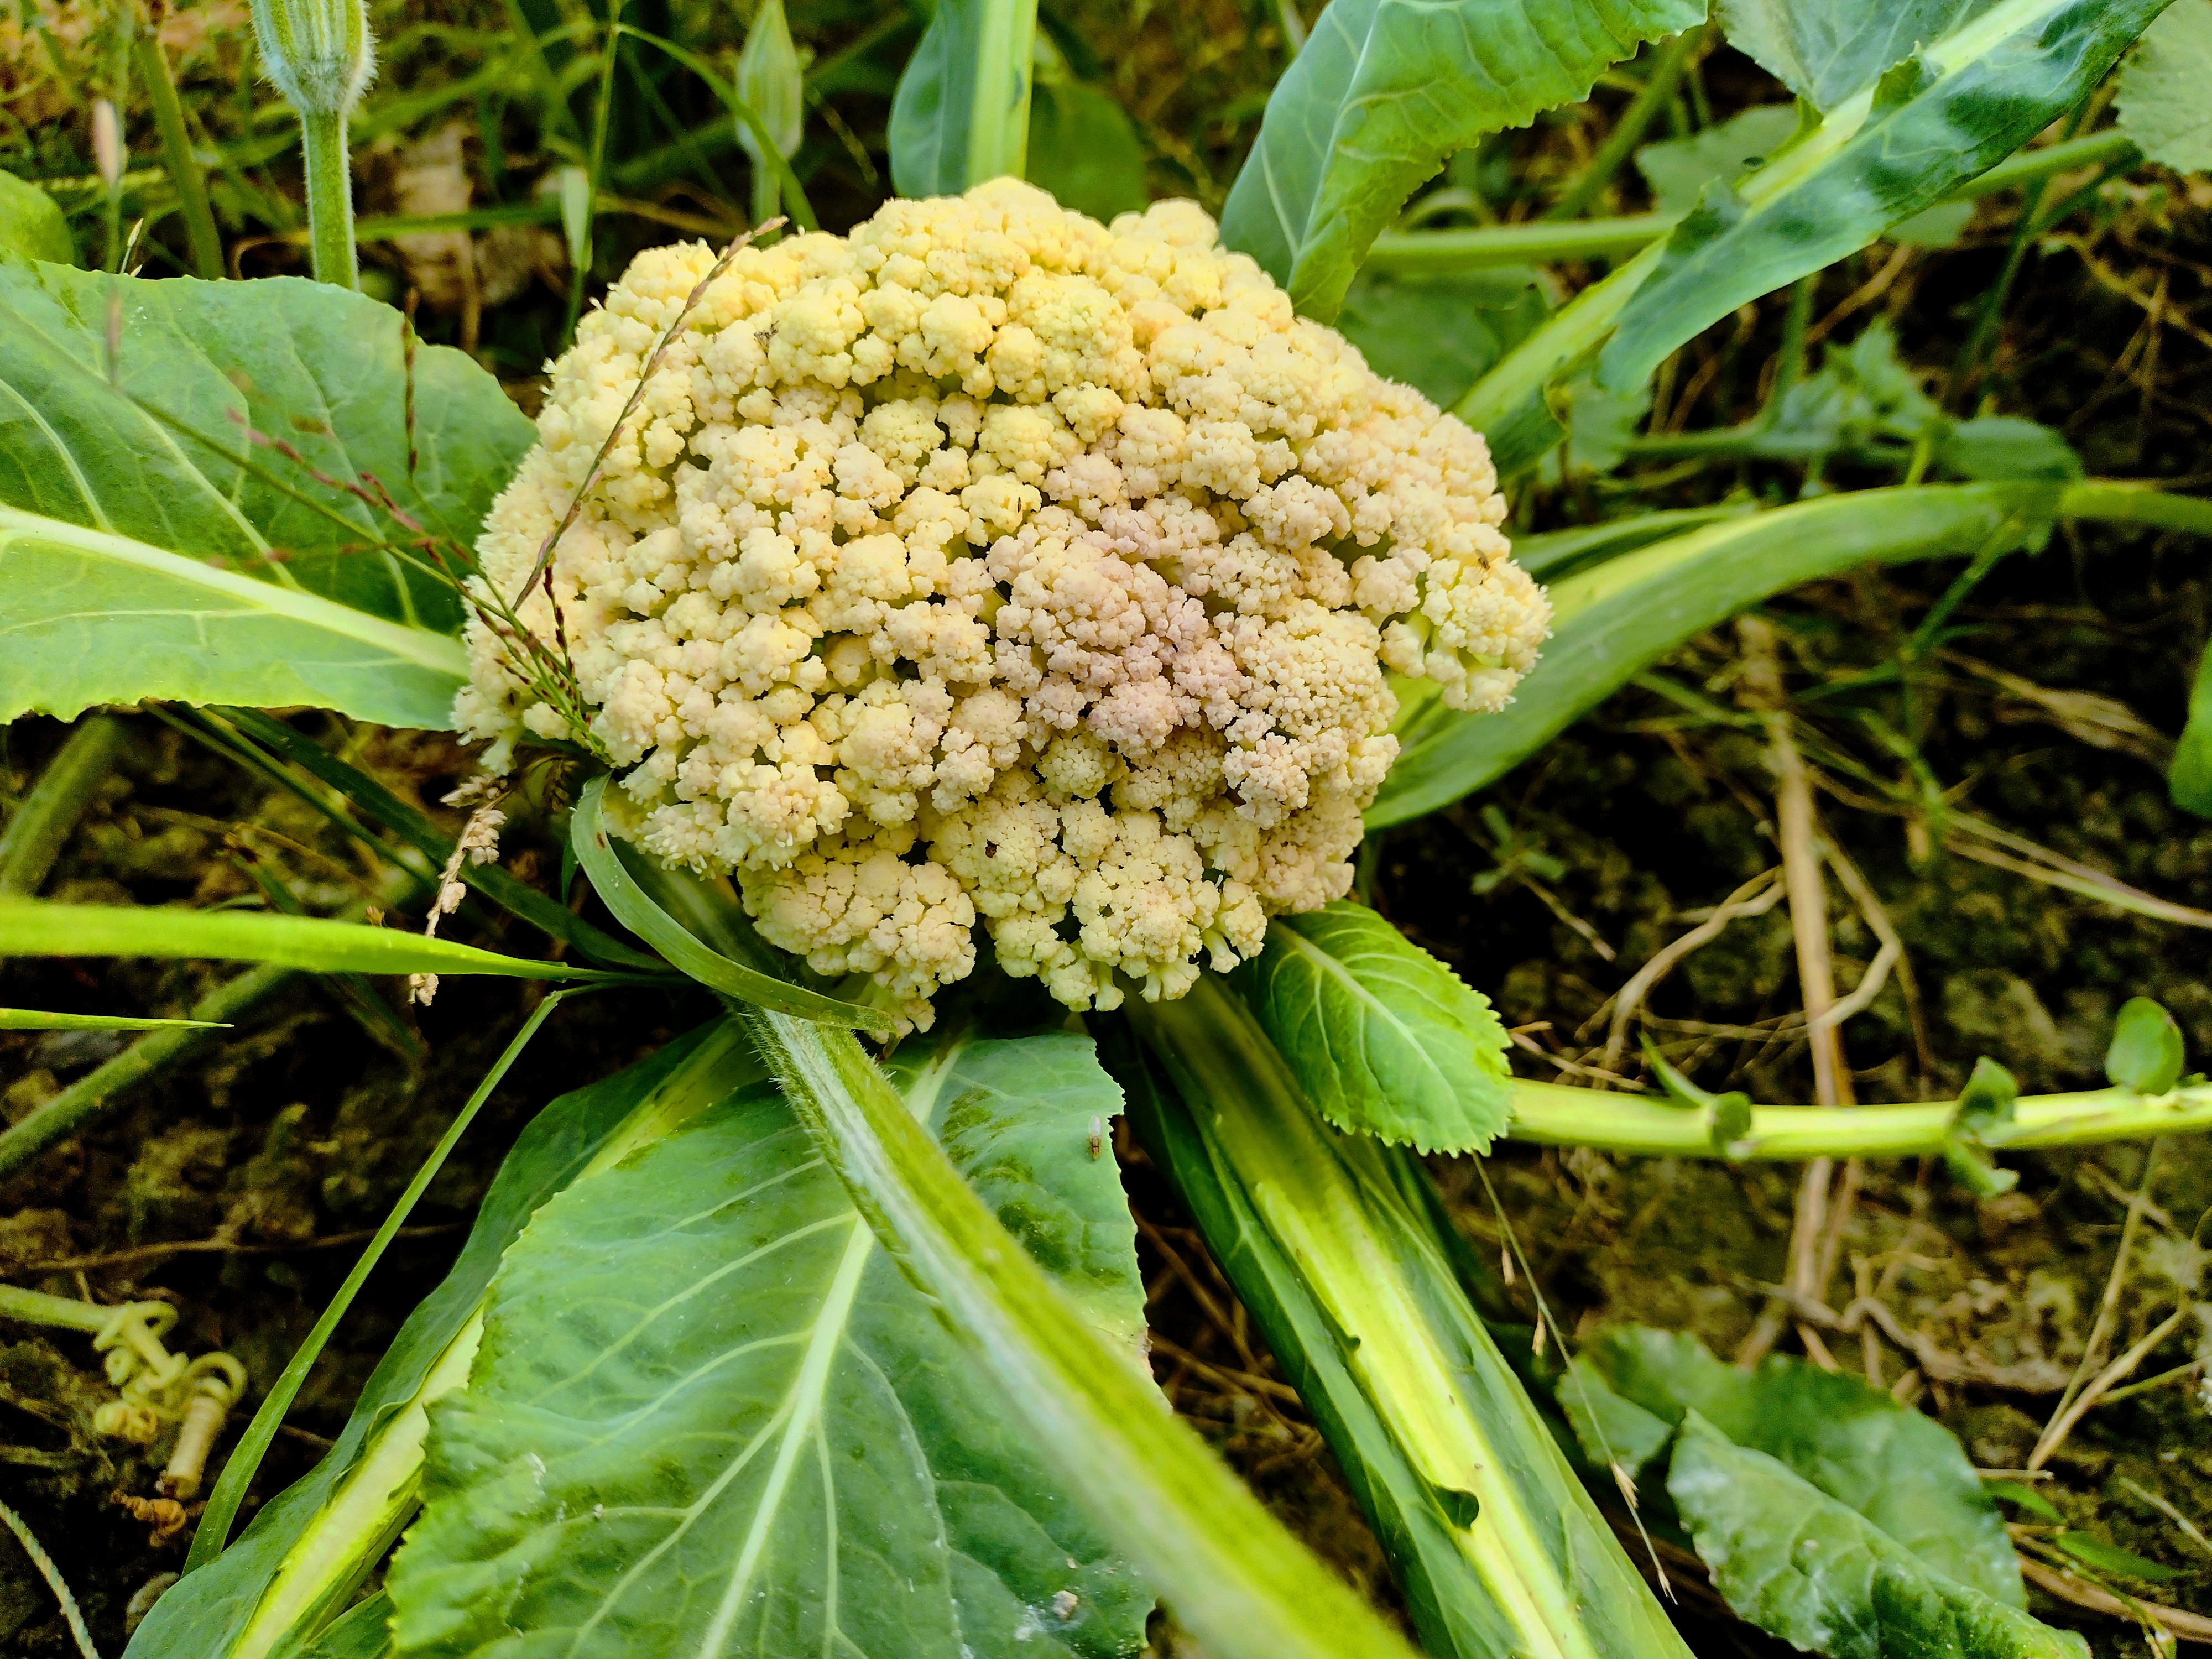
Label: Bacterial spot rot